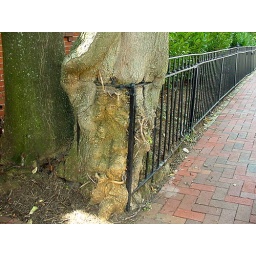
This tree in Annapolis MD is very old, and has grown into the iron fence next to it.